Supreme People's Procuratorate

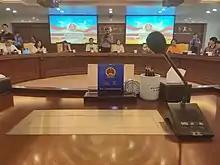
View of the Procuratorate Committee of the Supreme People's Procuratorate from the chair of Prosecutor-General Zhang Jun

The Supreme People's Procuratorate is led by a Prosecutor-General, who serves as the Chief Grand Prosecutor and President of the Procuratorate. The office of the Prosecutor-General serves a five-year term, corresponding with the term length of the National People's Congress. Each Prosecutor-General may serve a maximum of two terms.